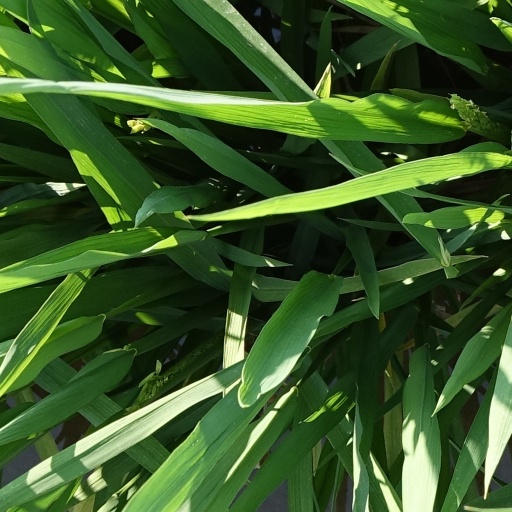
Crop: rice